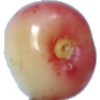
Label: Cherry Rainier 1